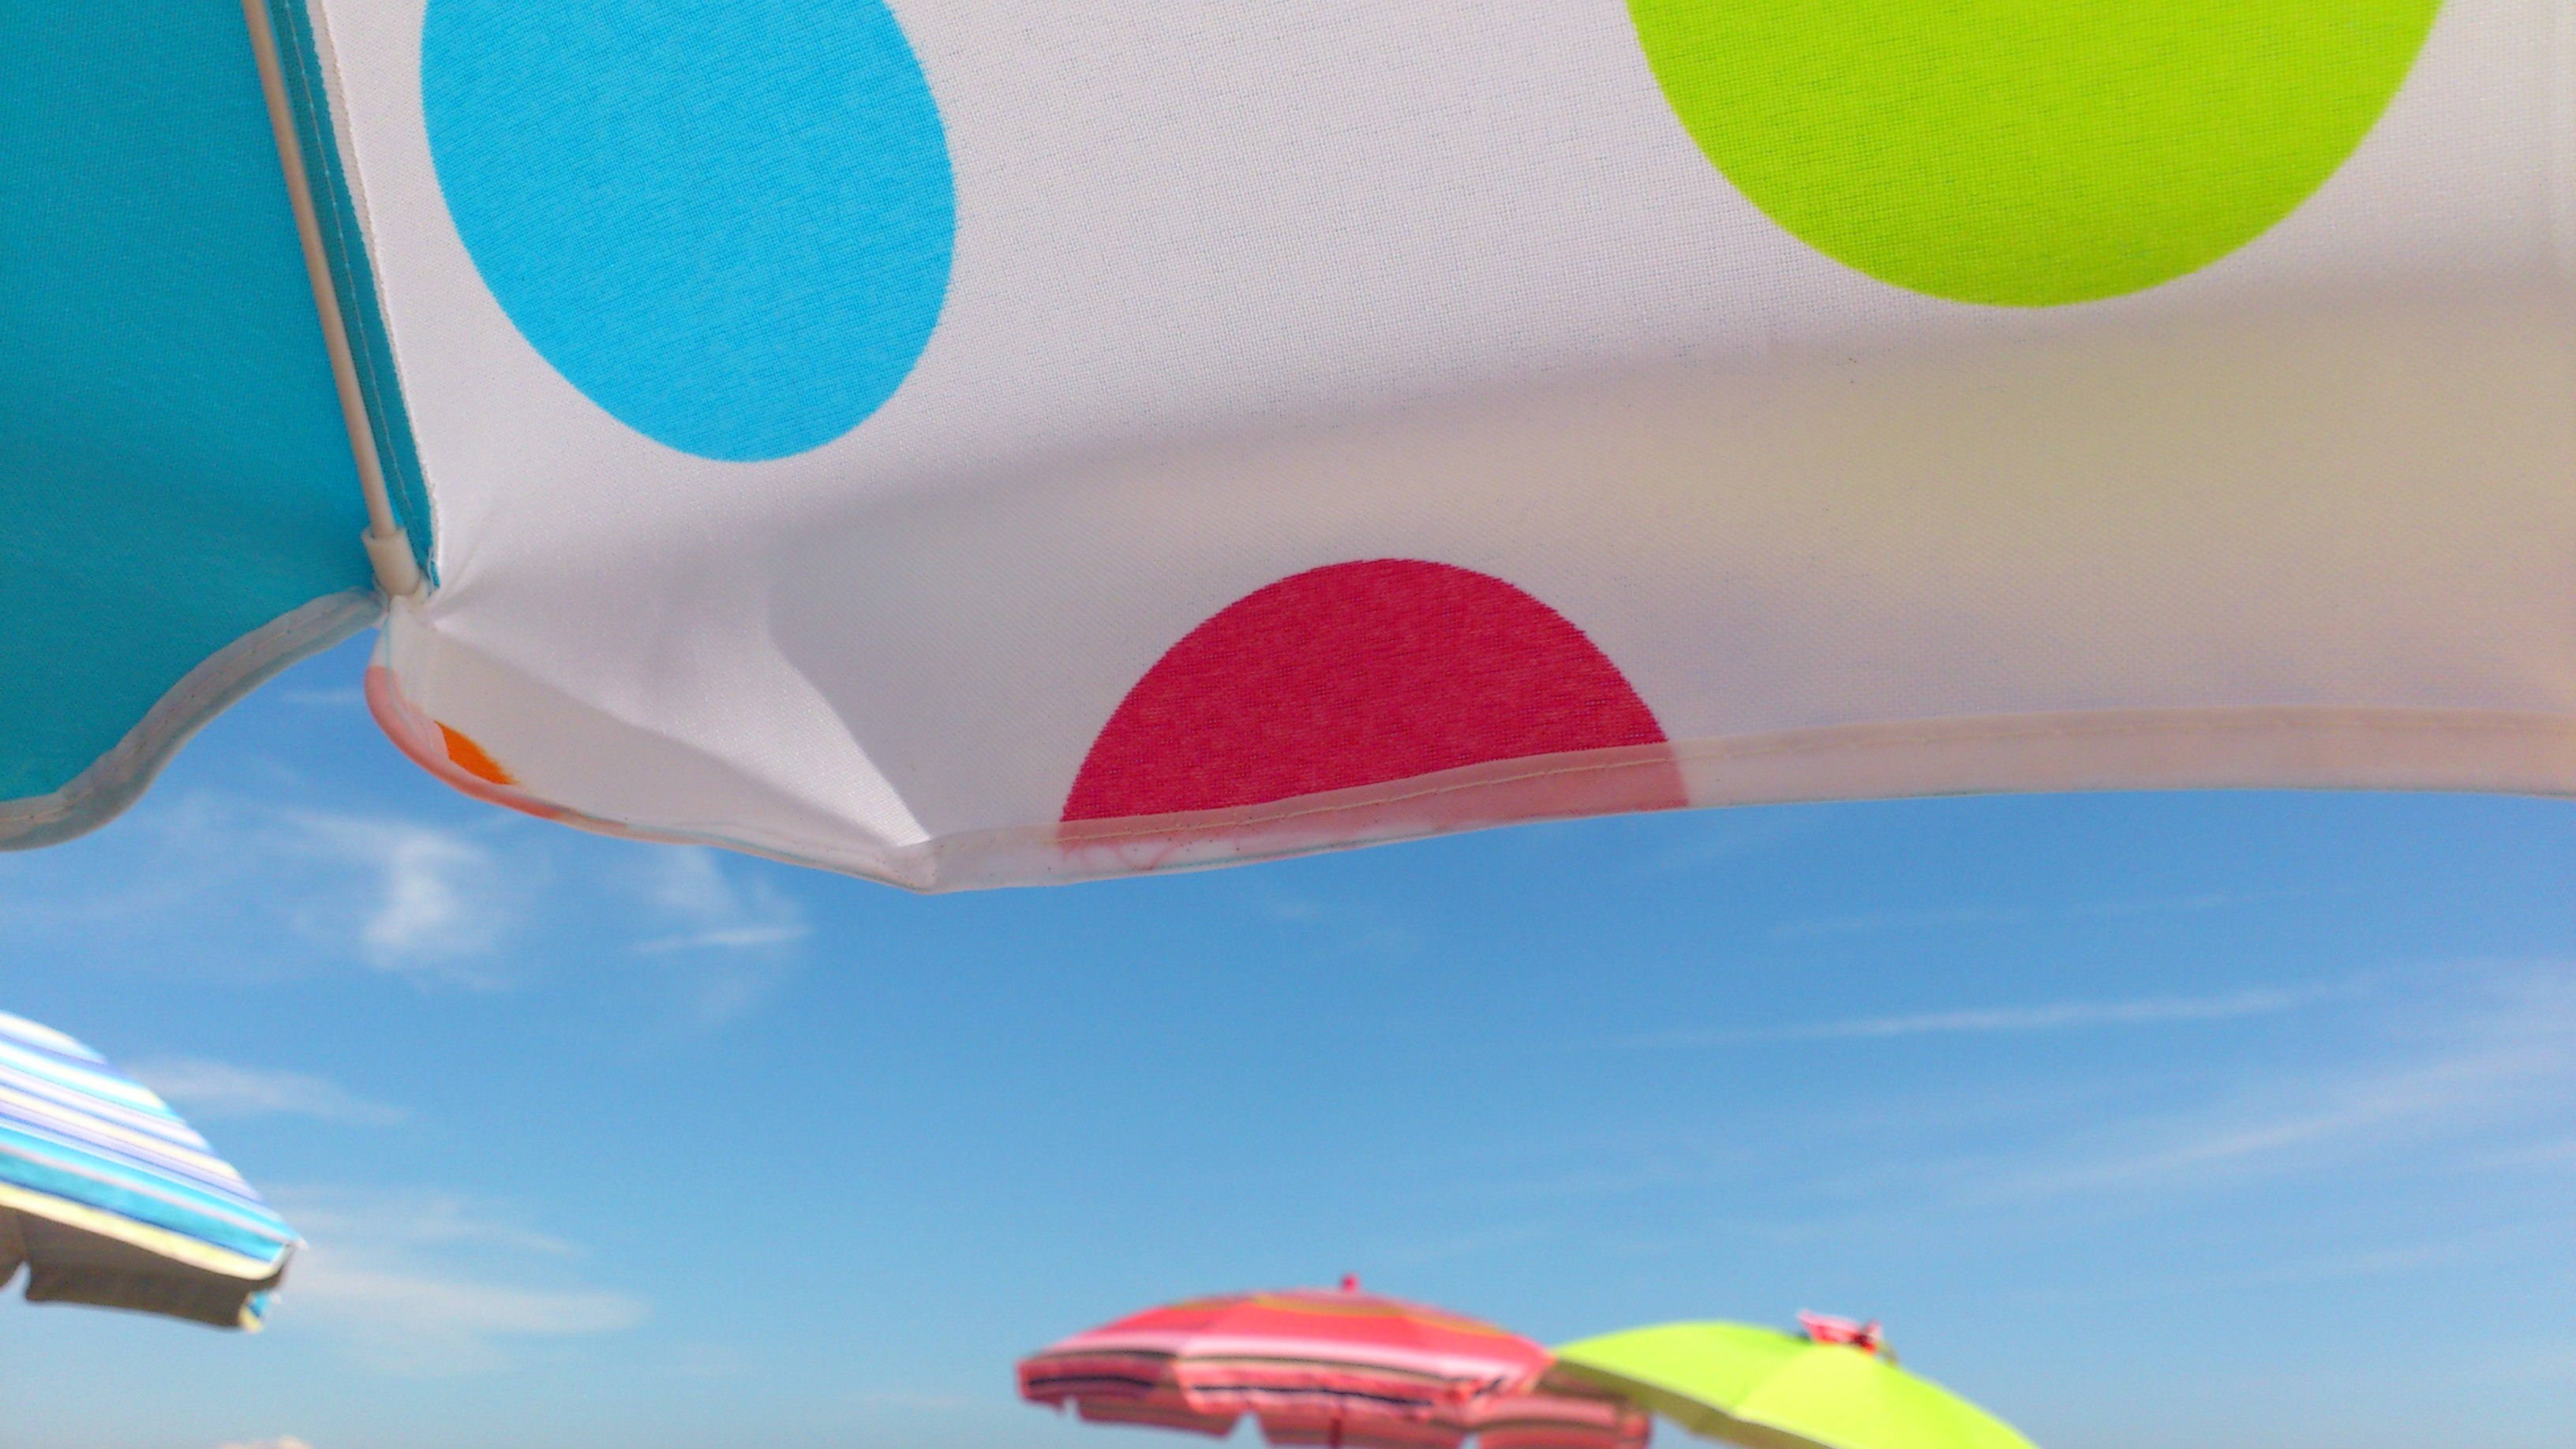
wing, sky, balloon, hot air balloon, summer, aircraft, vehicle, color, toy, parasol, atmosphere of earth, surfing equipment and supplies